Endangered American Wilderness Act of 1978

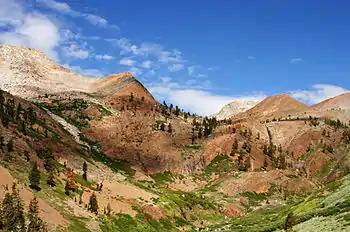
Farewell Gap in the Goldern Trout Wilderness, Inyo and Sequoia National Forests

Noting that “many areas of undeveloped national forest land exhibit outstanding natural characteristics giving them high value as wilderness,” and that “these and other undeveloped national forest lands exhibiting wilderness values are immediately threatened by pressures of a growing and more mobile population, large-scale industrial and economic growth, and development and uses inconsistent with the protection, maintenance, restoration, and enhancement of their wilderness character,” Title I of the law established a number of new protected Wilderness Areas on National Forest lands in Wyoming, California, Utah, and New Mexico.